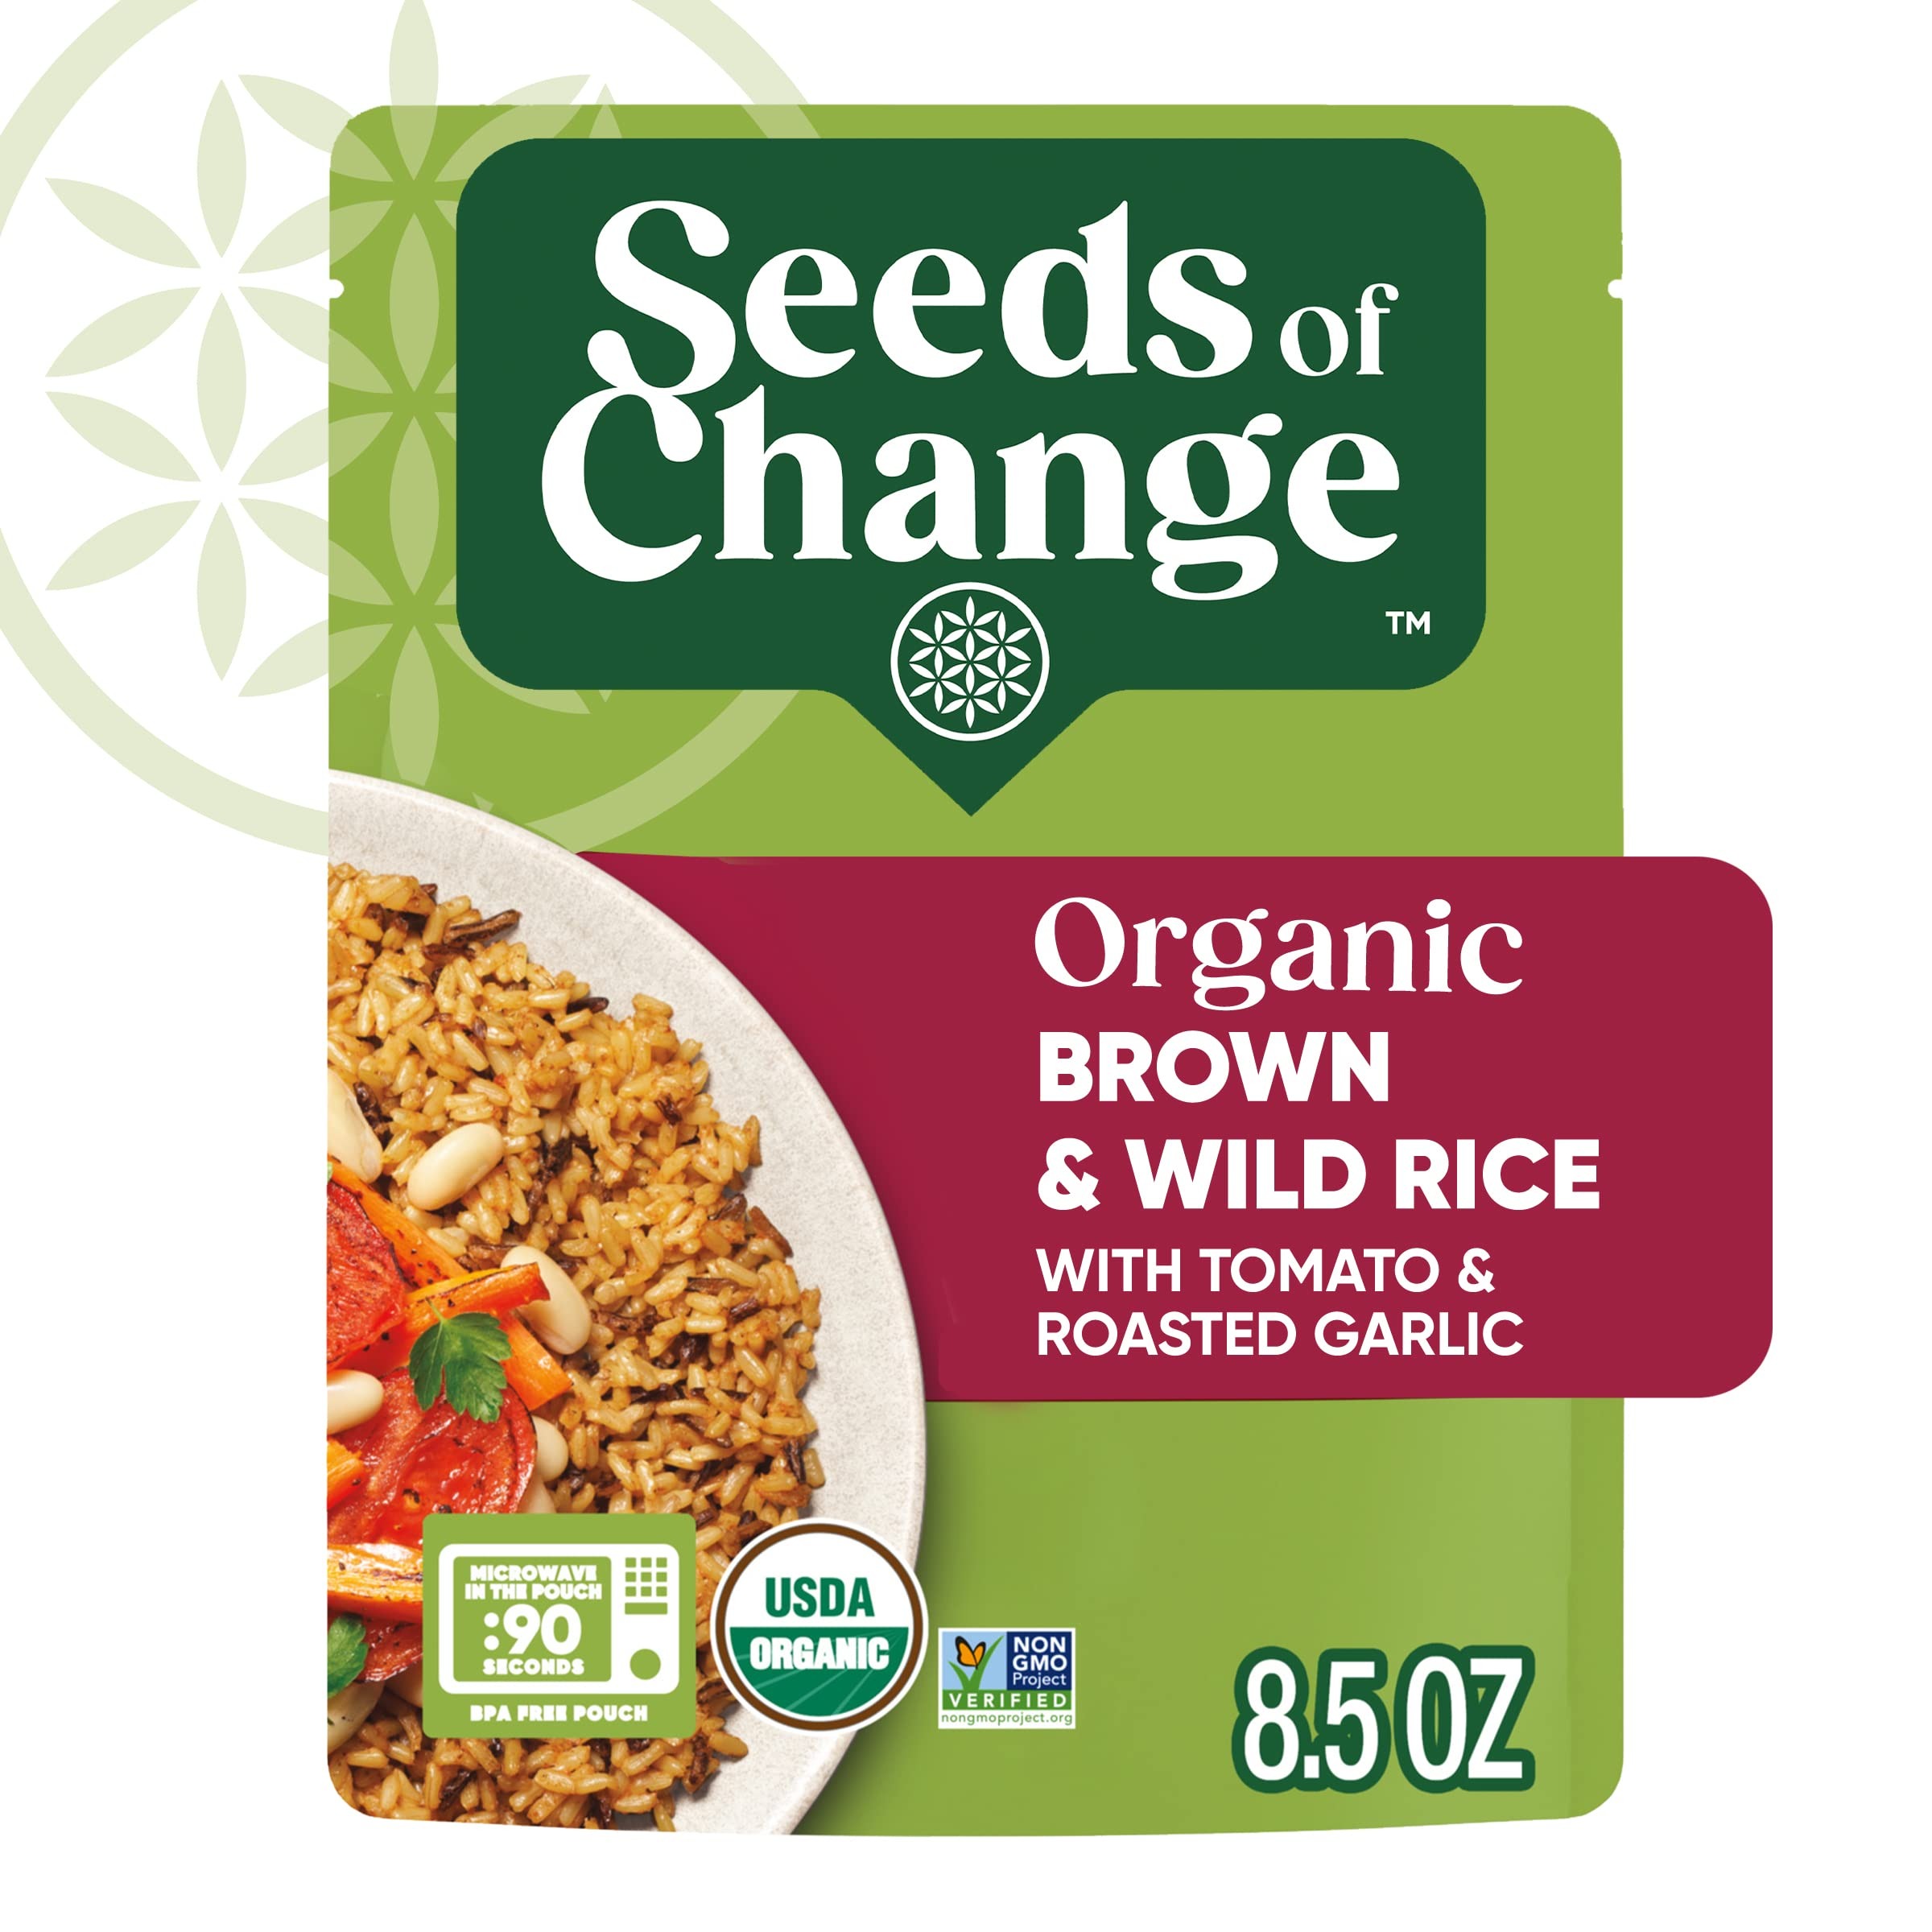
Item Name: SEEDS OF CHANGE Certified Organic Brown and Wild Rice with Tomato & Roasted Garlic, Organic Food, 8.5 OZ Pouch
Bullet Point 1: One 8.5 OZ pouch of SEEDS OF CHANGE Certified Organic Brown and Wild Rice with Tomato & Roasted Garlic
Bullet Point 2: Organic food made with nutritious, high-quality ingredients is easy to prepare for any occasion
Bullet Point 3: Instant rice medley pairs wild and brown rice with tomato and roasted garlic to excite your palate
Bullet Point 4: Rice side dish takes 90 seconds to prepare in a microwave or skillet so you can make the most of your day
Bullet Point 5: Combine the rice with your favorite veggies for a tasty rice bowl or create a finger-licking pilaf with mushrooms, carrots and chopped parsley
Value: 8.5
Unit: Ounce

Price: 3.79